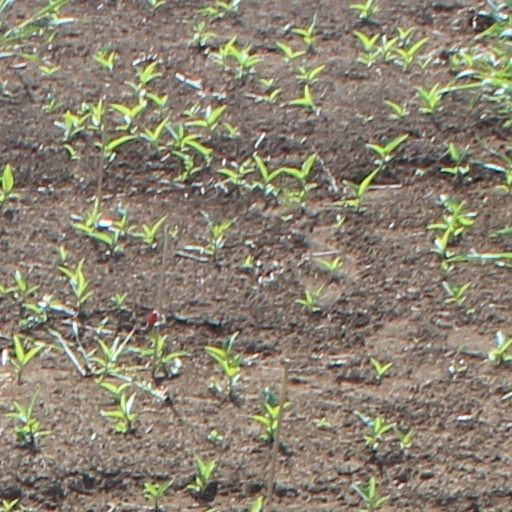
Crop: wheat